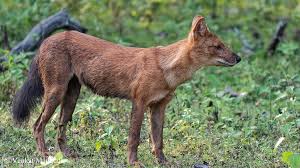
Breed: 209-n000043-dhole